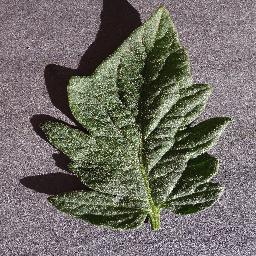
Label: Tomato___healthy